George Lee (journalist)

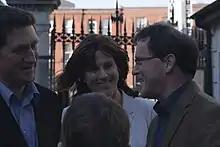
Lee (right) with Eamon Ryan (left) and Déirdre de Búrca (centre) at the second Lisbon Treaty referendum.

On 5 May 2009 on the "News at One" on RTÉ Radio 1, Lee announced that he was resigning as Economic Editor with RTÉ and announced his intention to seek the Fine Gael nomination for the Dublin South by-election in 2009. Lee took a year's unpaid leave from RTÉ in May 2009. On 6 May 2009 Lee was chosen as the Fine Gael candidate for the by-election. He was the only candidate for the nomination.